Marit Nicolaysen

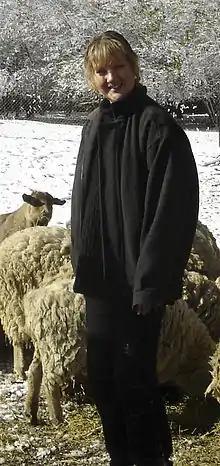
Nicolaysen in 2004

Marit Nicolaysen (born 22 November 1953) is a Norwegian novelist, short story writer and children's writer.